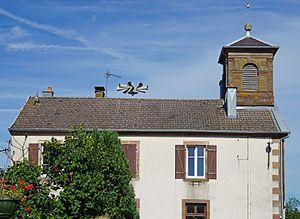
La mairie de Ormoiche.
Ormoiche est une commune française située dans le département de la Haute-Saône, en région Bourgogne-Franche-Comté.